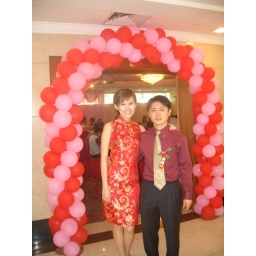
Red and Pink balloons of entrance. Cindy in red Cheongsam with golden embodiery. Huyu looking drunk but smart in red shirt.